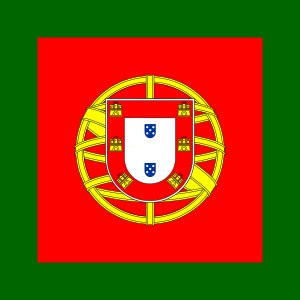
Portugals flag
Portugals orlogsgøs.
Portugals flag er vertikalt delt i et grønt og et rødt felt i breddeforholdet 2:3, og belagt med statsvåbnet. Våbnet, som er kongehusets Braganças våben i modificeret form, viser et rødt hovedskjold belagt med 7 gyldne kasteller; i hovedskjoldet et midtskjold med 5 korsstillede blå skjold på sølvbund, hvert af de 5 skjolde belagt med 5 cirkelrunde skiver i sølv, som symbol på Kristi sår. Bag våbenskjoldet ses en gylden armillarsfære, et astronomisk instrument som skal minde om de store sørejser portugiserne gennemførte.